Family Guy season 8

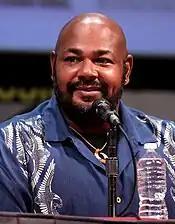
Kevin Michael Richardson provided the voice for Jerome.

Several new characters were introduced in season eight. The character of Jerome—Peter, Joe and Quagmire's official, yet temporary replacement for Cleveland Brown, who left the series to star in his own spin-off entitled "The Cleveland Show"—was introduced in the episode "Jerome is the New Black". He was voiced by "The Cleveland Show" cast member Kevin Michael Richardson. Quagmire's dad, Dan Quagmire, later renamed Ida after undergoing sex reassignment surgery, was also introduced, and voiced by series creator Seth MacFarlane, as well as Quagmire's daughter, named Anna Lee, voiced by Mae Whitman. Other guest stars who made multiple appearances as recurring characters from previous seasons were Carrie Fisher as Peter's boss Angela and Mike Henry as Cleveland Brown, who briefly returned in "The Splendid Source".